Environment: lab
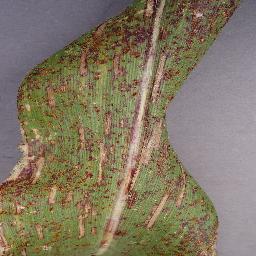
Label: northern_corn_leaf_blight